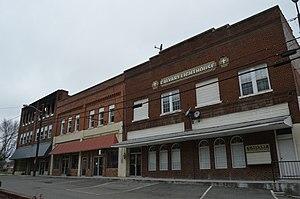
Honaker est une municipalité américaine située dans le comté de Russell en Virginie.